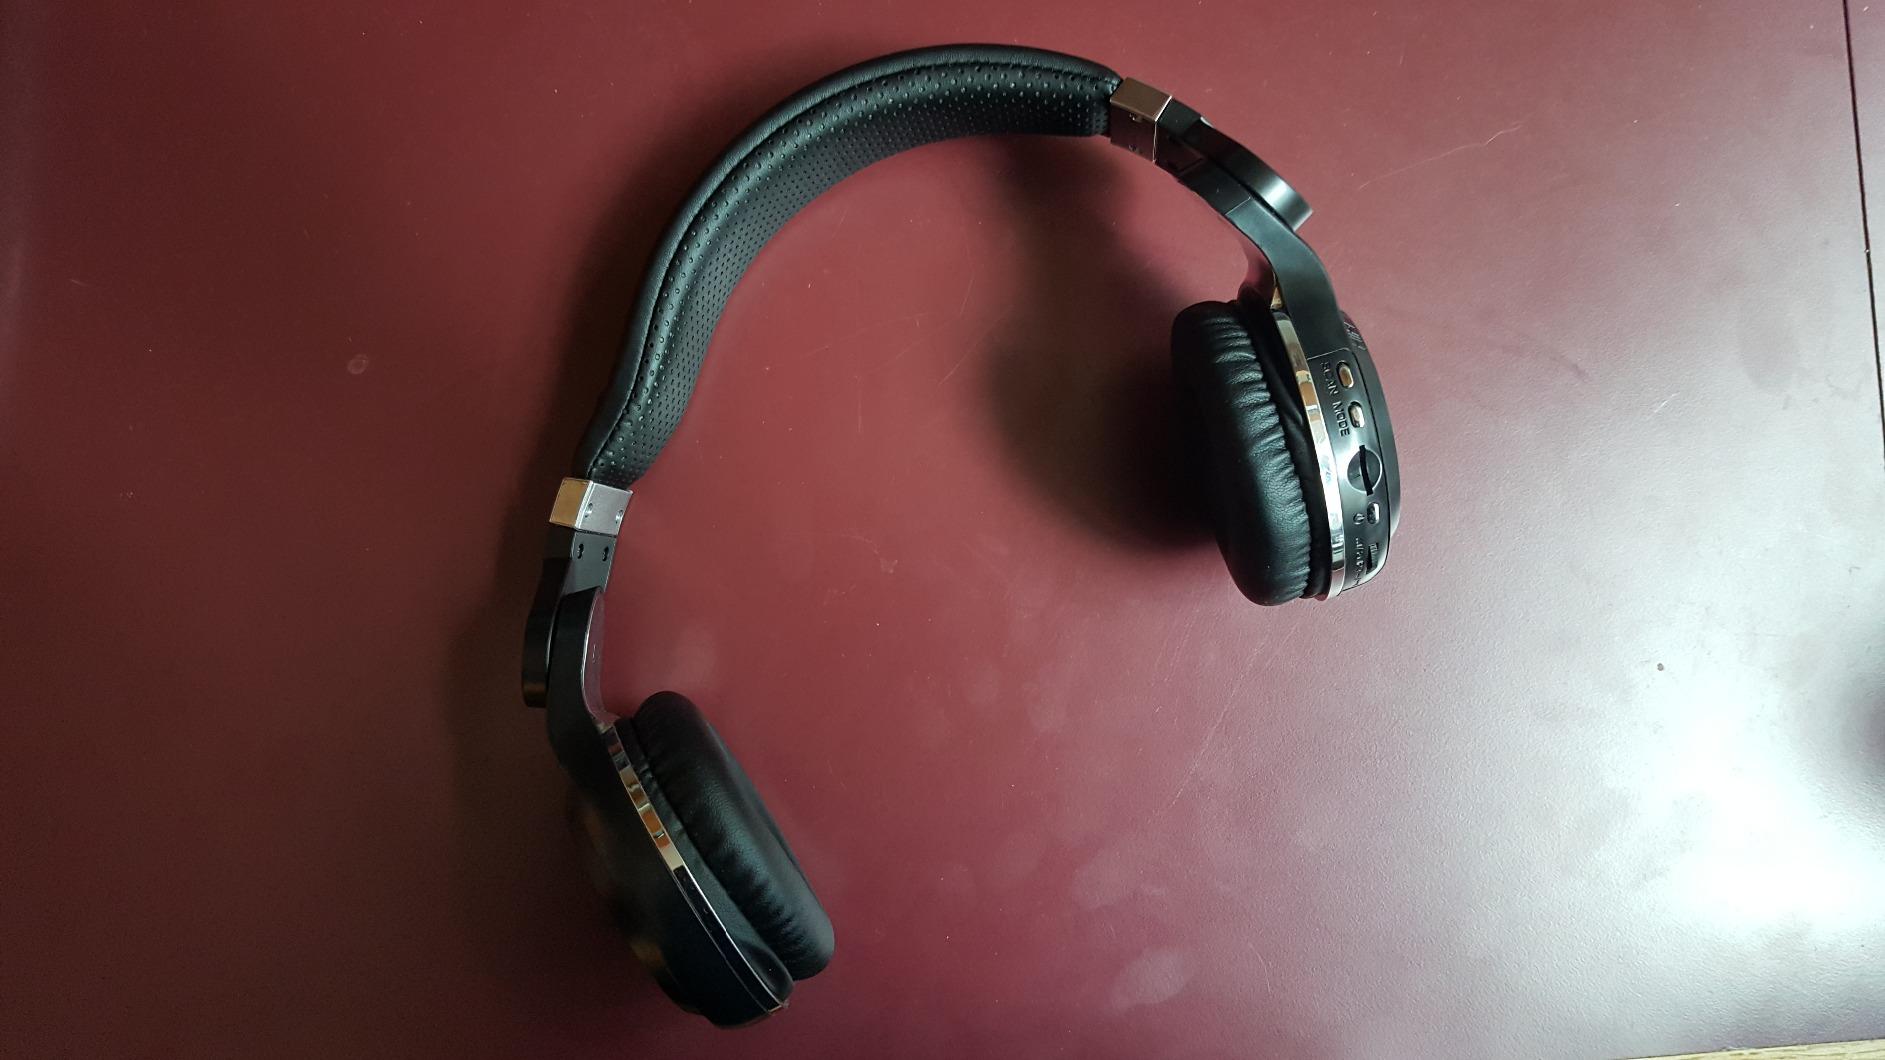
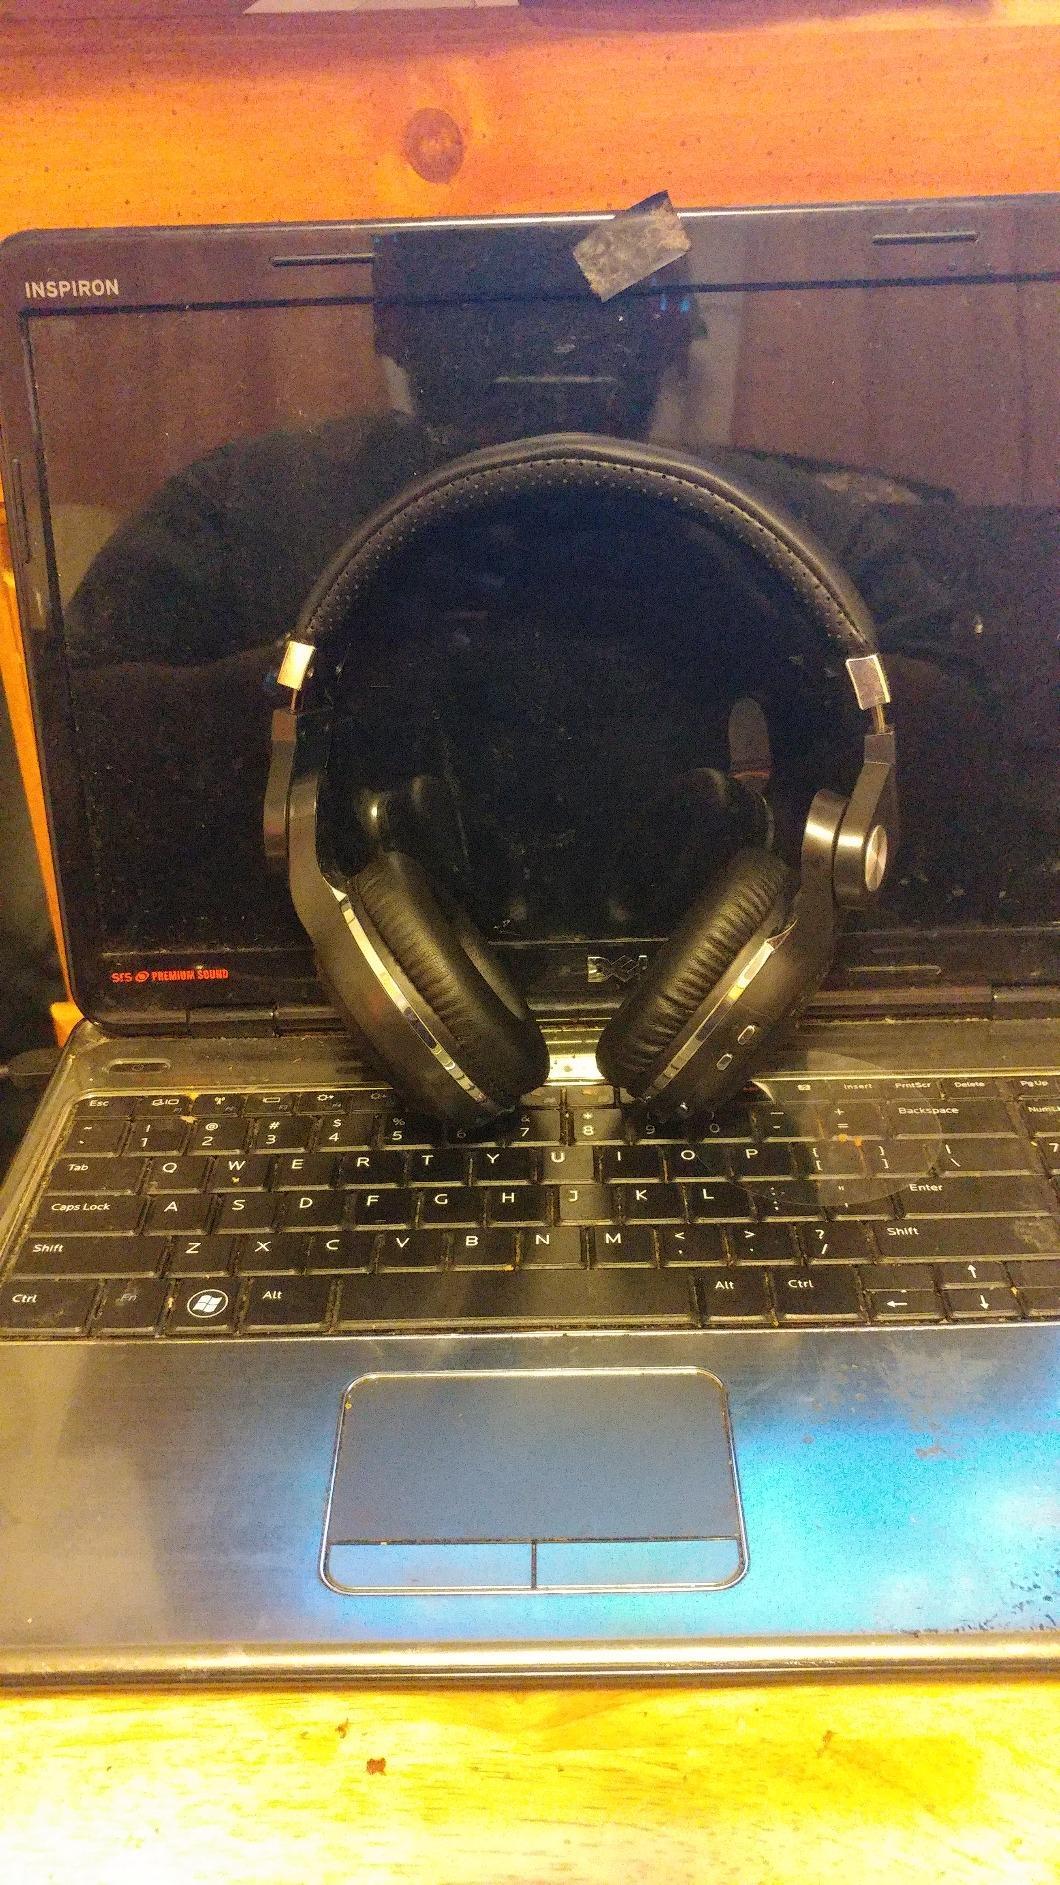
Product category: headphones
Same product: no